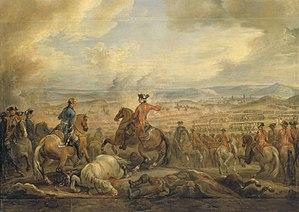
Épisode de la bataille de Rocoux, 11 octobre 1746. Victoire française. Guerre de Succession d'Autriche. Dimensions
La bataille de Rocourt, parfois orthographié Roccoux, Raucoux ou Roucoux, oppose les armées française et autrichienne le 11 octobre 1746, à Rocourt sur les hauteurs nord de Liège, dans l'actuelle Belgique, pendant la guerre de Succession d'Autriche.